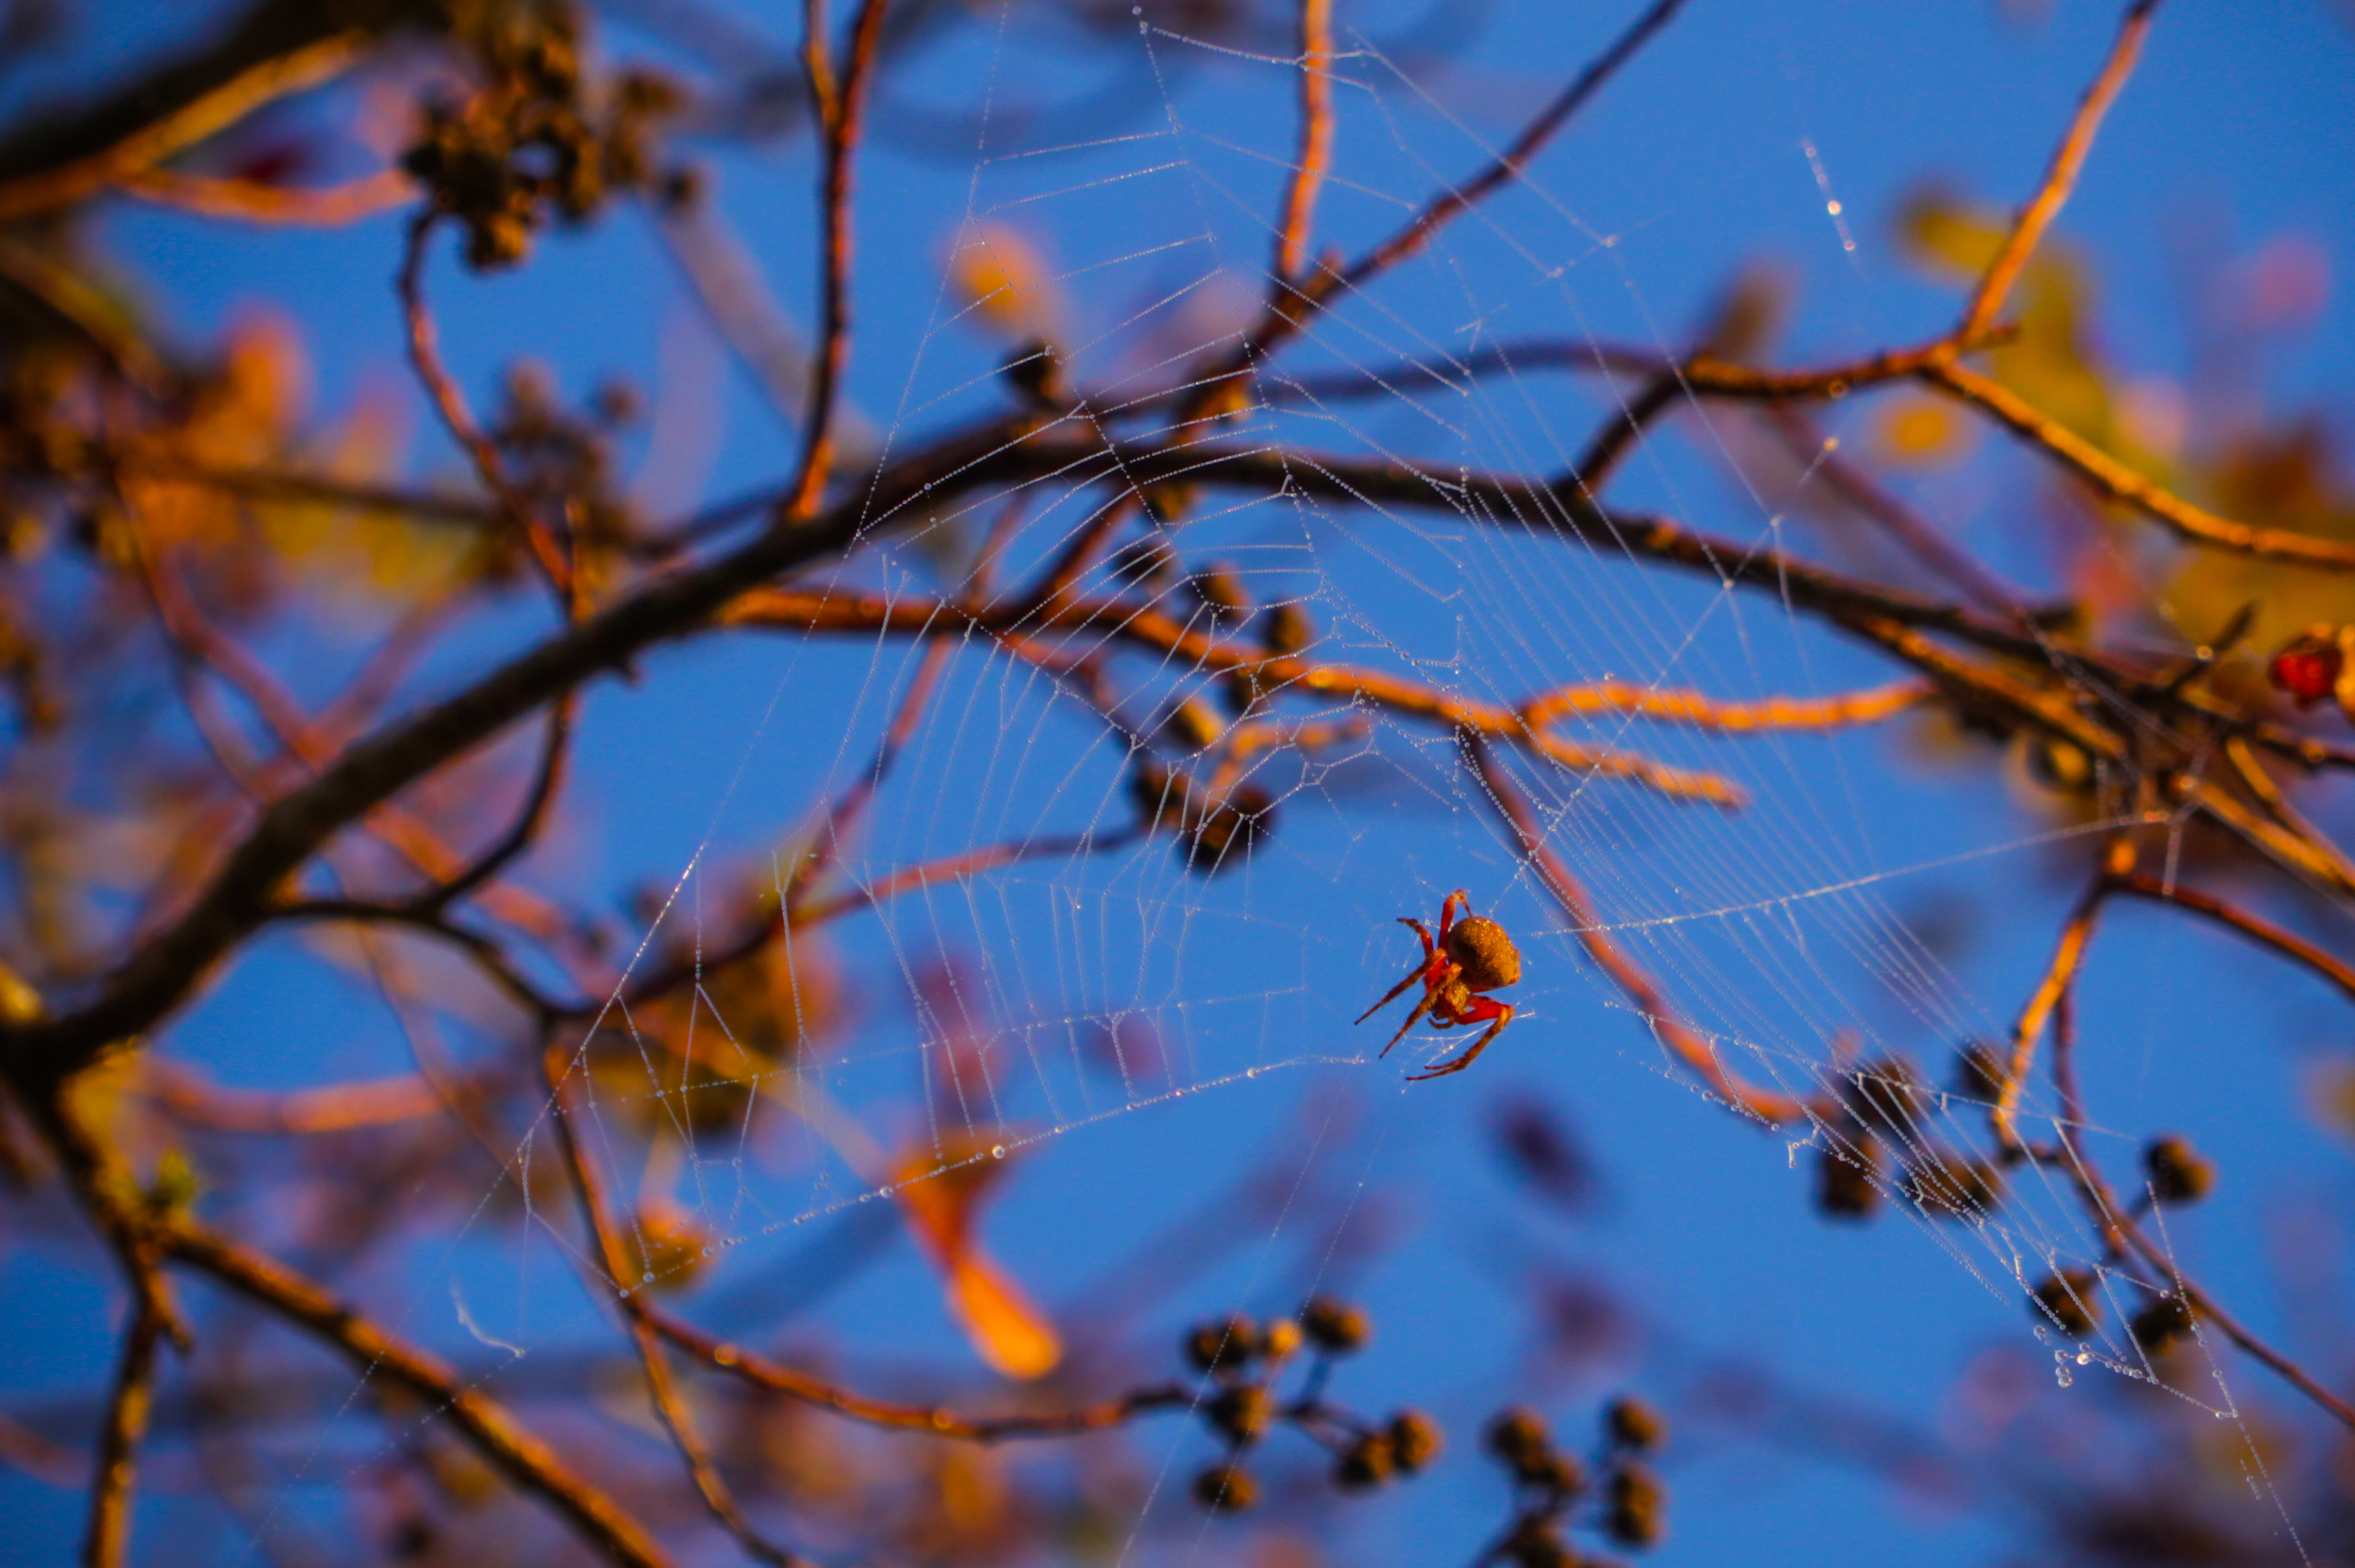
sunrise, tree, spider, spiderweb, canon XC10, closeup, branch, sky, leaf, twig, flora, spring, autumn, blossom, sunlight, plant, deciduous, computer wallpaper, plant stem, larch